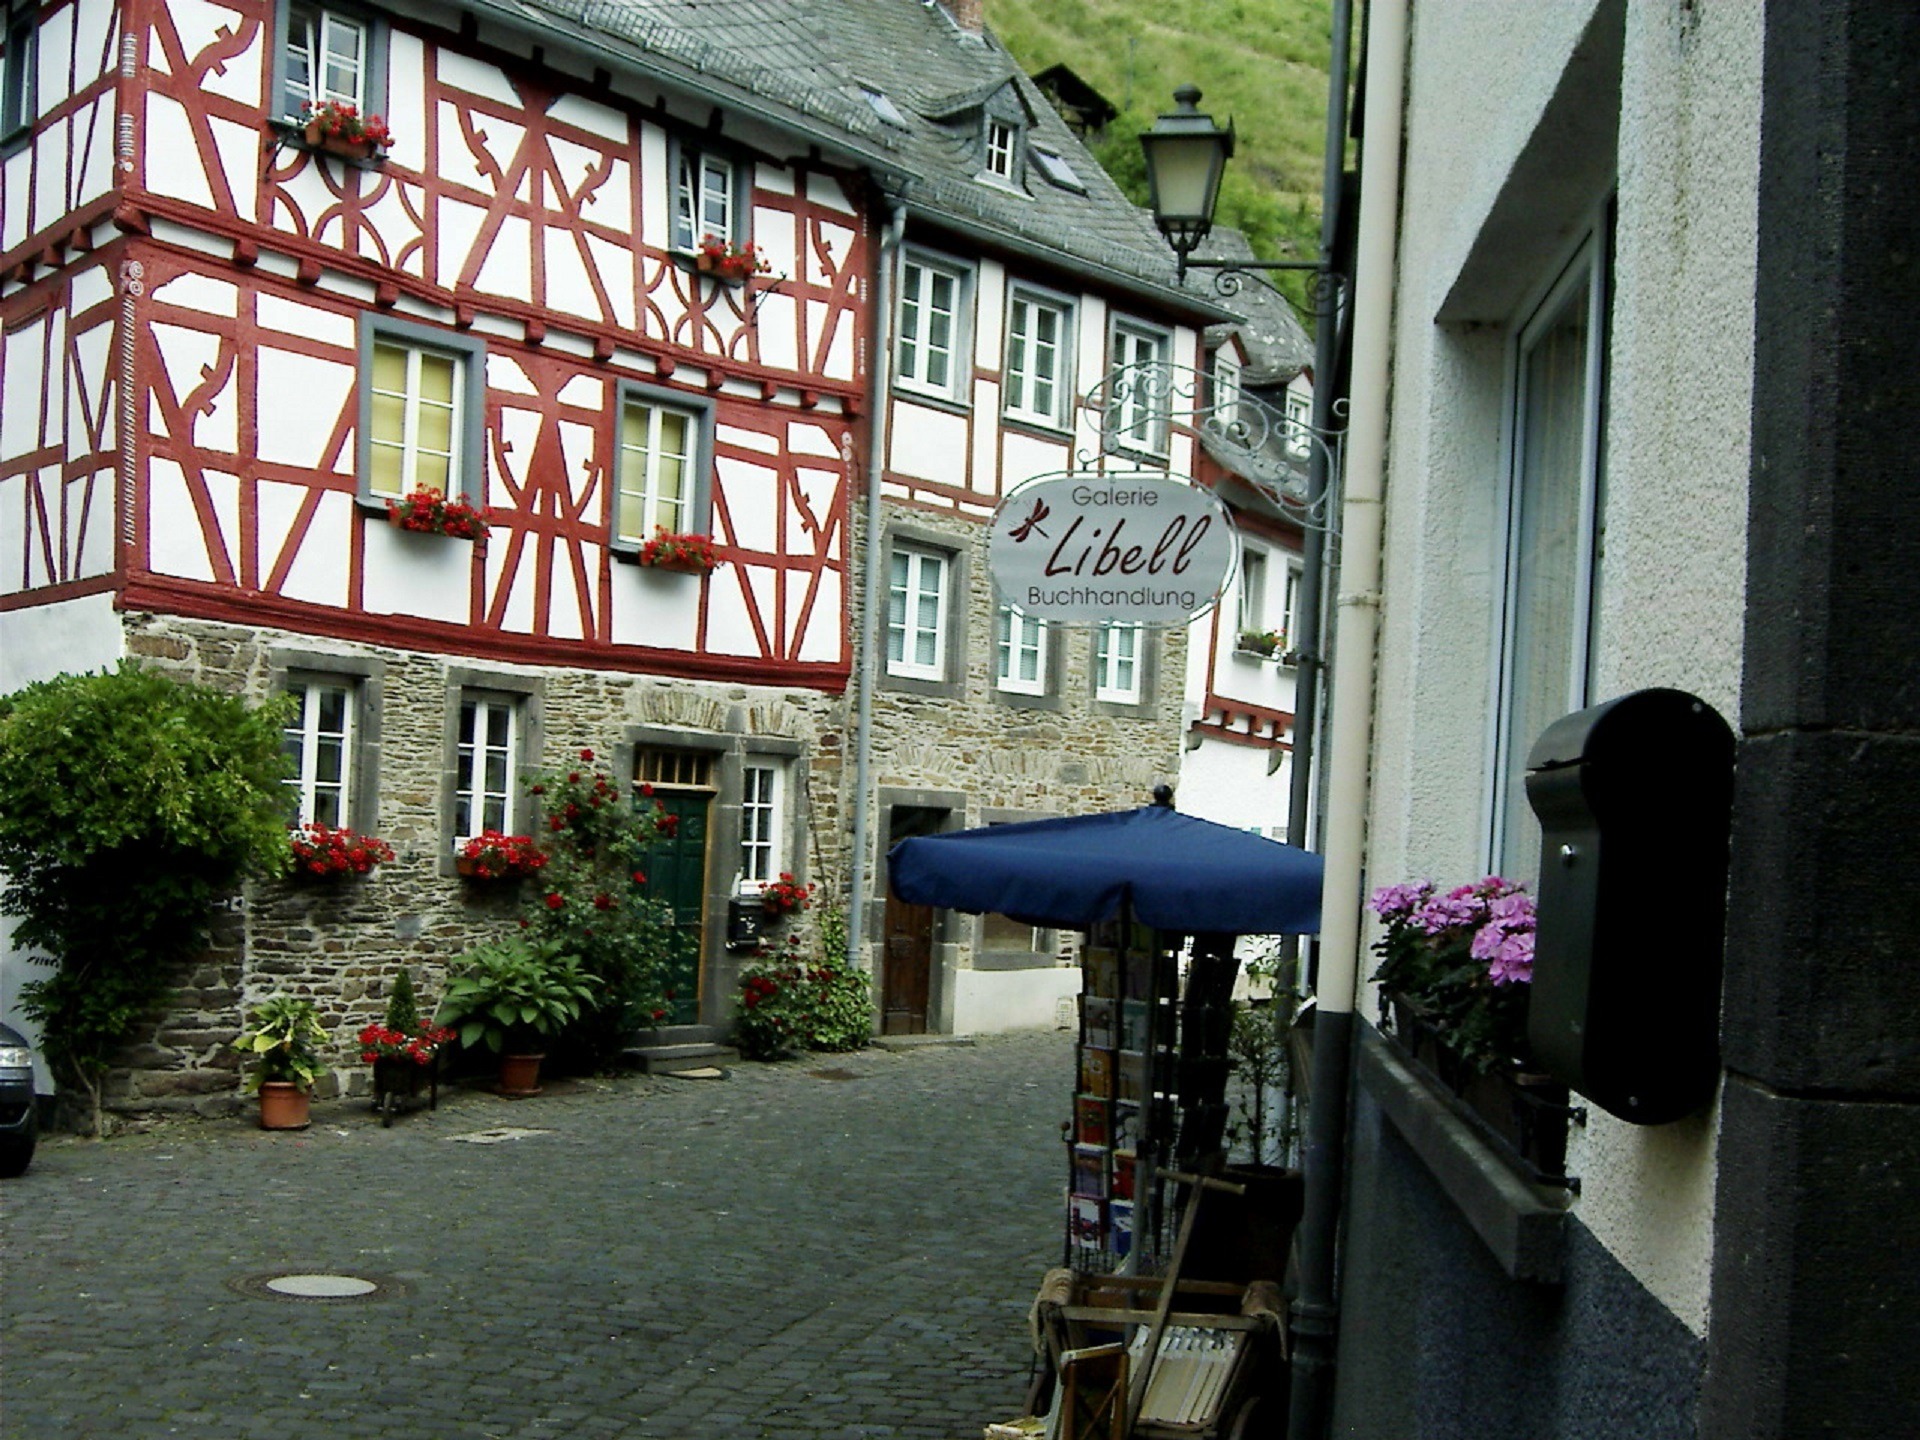
street, house, town, alley, city, village, cottage, castle, landmark, church, old town, fortress, historical, bridges, eifel, middle ages, neighbourhood, urban area, residential area, monreal